Jeremiah Joyce

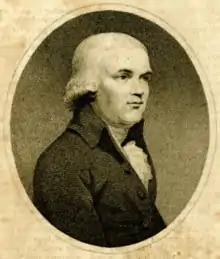
Jeremiah Joyce, 1794 engraving

Jeremiah Joyce (1763–1816) was an English Unitarian minister and writer. He achieved notoriety as one of the group of political activists arrested in May 1794.